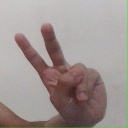
अक्षर: ऐ